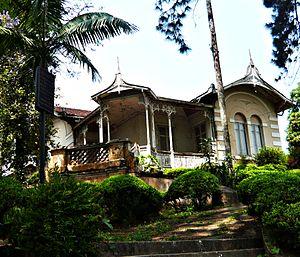
L'hôpital psychiatrique de Juqueri est un établissement psychiatrique situé à Franco da Rocha, ville de la région métropolitaine de São Paulo, au Brésil. Il est l'un des plus anciens hôpital psychiatrique du Brésil.